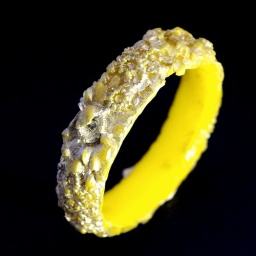
Made with yellow resin and highlighted in silver enamel paint. There are plans for different resin and paint combos!